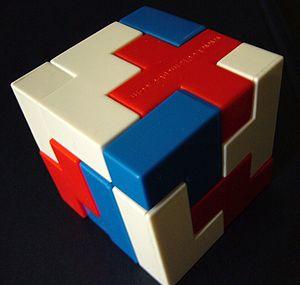
Le cube de Bedlam est un casse-tête mécanique inventé par le créateur de puzzles britannique Bruce Bedlam.